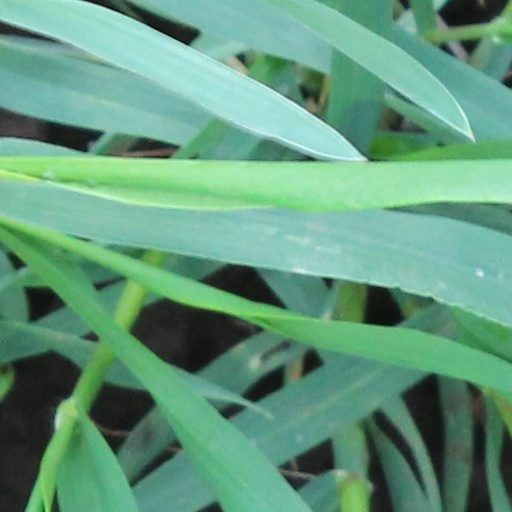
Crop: wheat